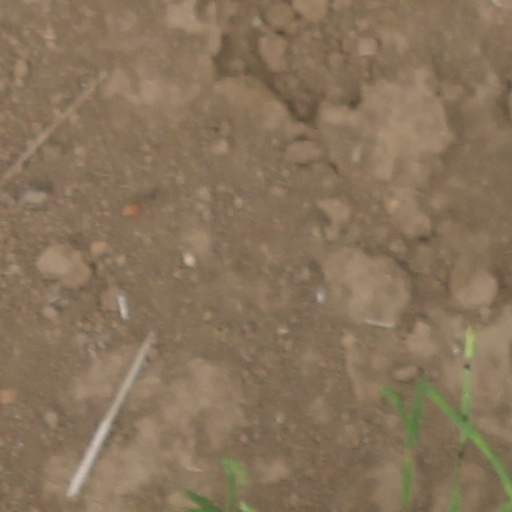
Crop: wheat